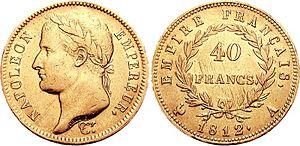
Cet article liste les émissions de francs français sous le Consulat et le Premier Empire entre 1800 et 1815.
Pierre-Joseph Tiolier, né à Londres le 15 mars 1763 et mort à Bourbonne-les-Bains le 27 juin 1819, est un graveur en monnaies français, 15ᵉ graveur général des monnaies.